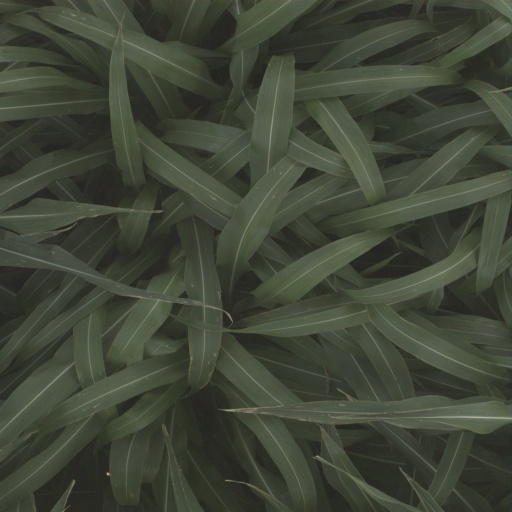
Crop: sorghum